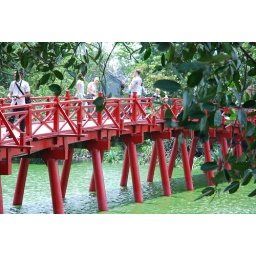
red bridge in Hanoi